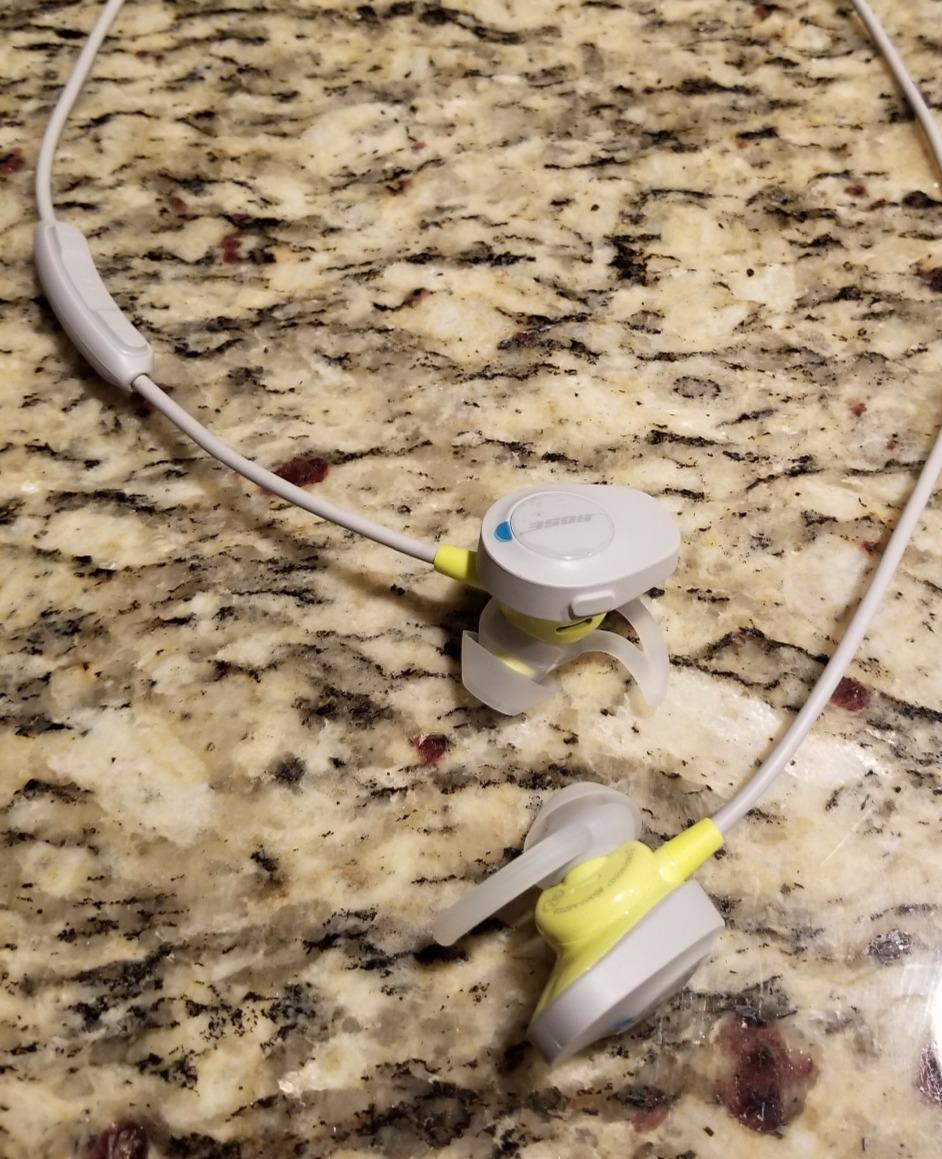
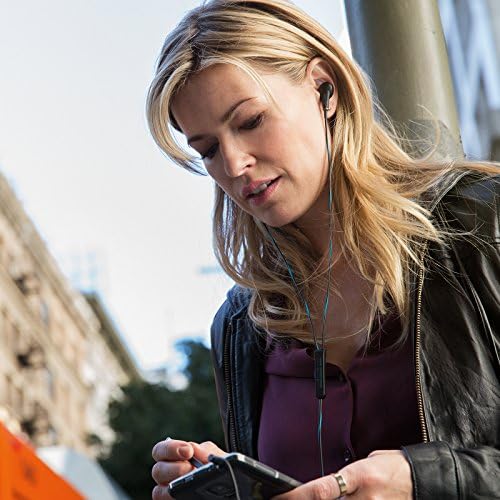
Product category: headphones
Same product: no